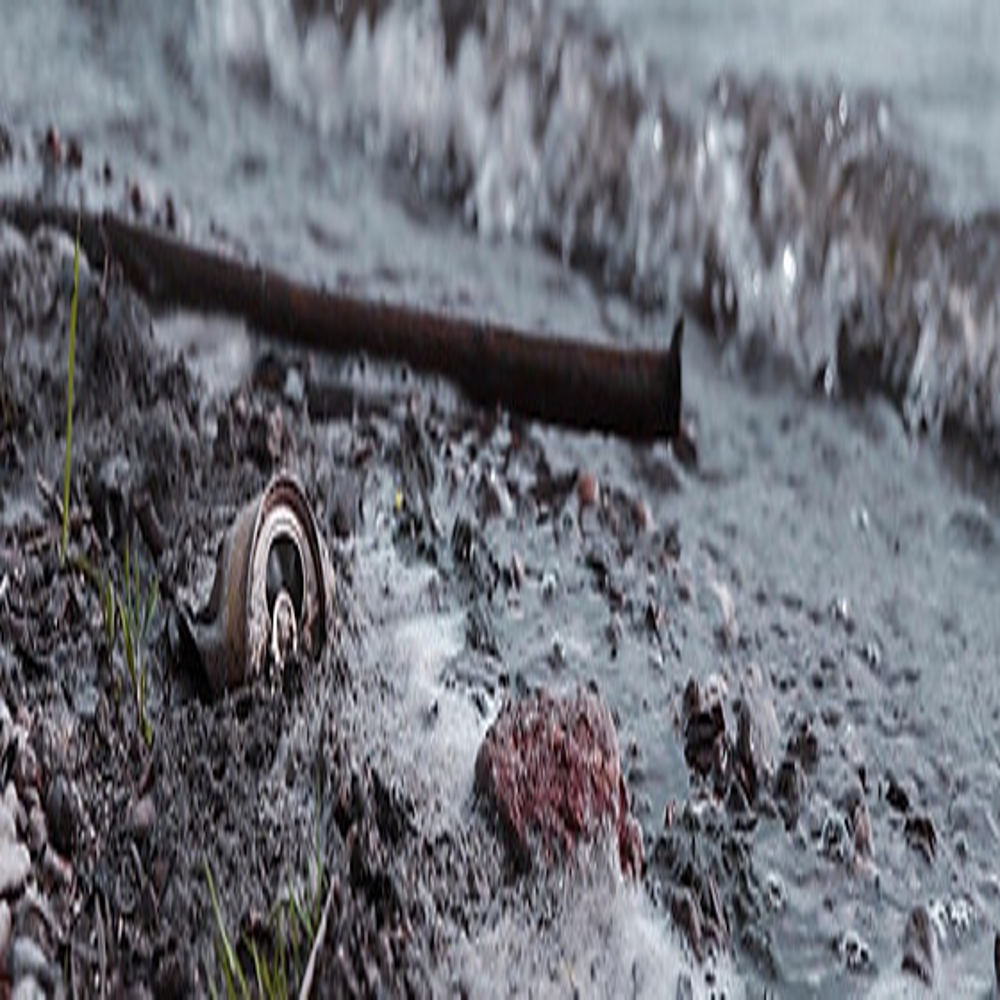
Body of water present: yes
Land polluted: no
Water polluted: yes
Pollution percentage: 60%